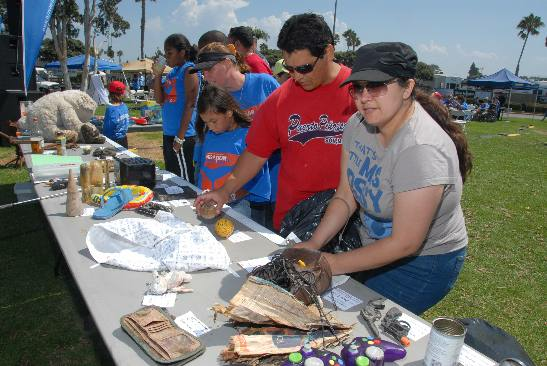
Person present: Yes